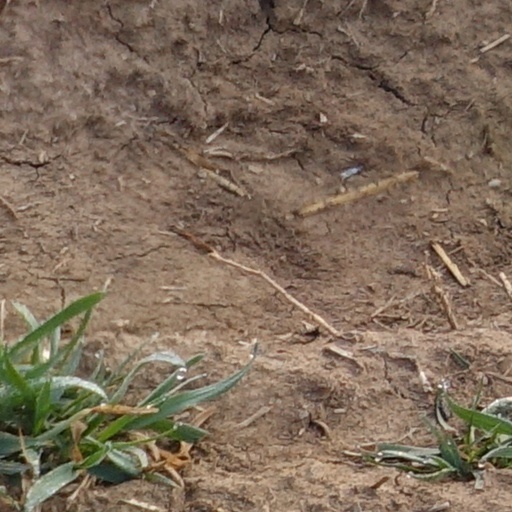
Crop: wheat